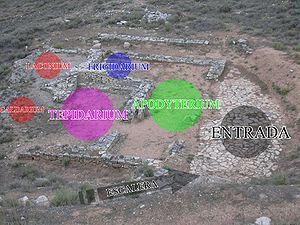
Cabezo de Alcalá est un site archéologique situé près d'Azaila, dans la communauté d'Aragon. L'ensemble comprend une acropole, plusieurs bâtiments voisins et une nécropole celtique.